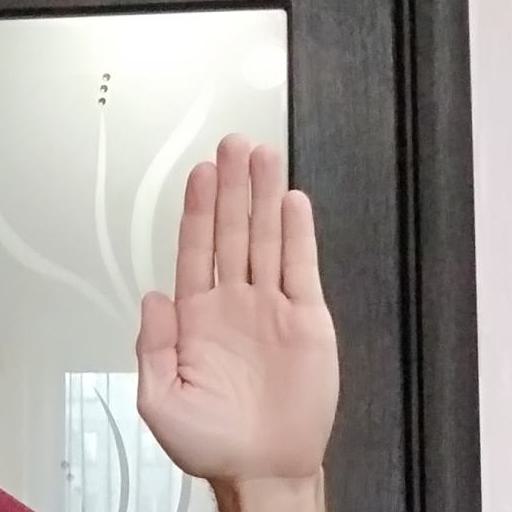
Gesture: stop